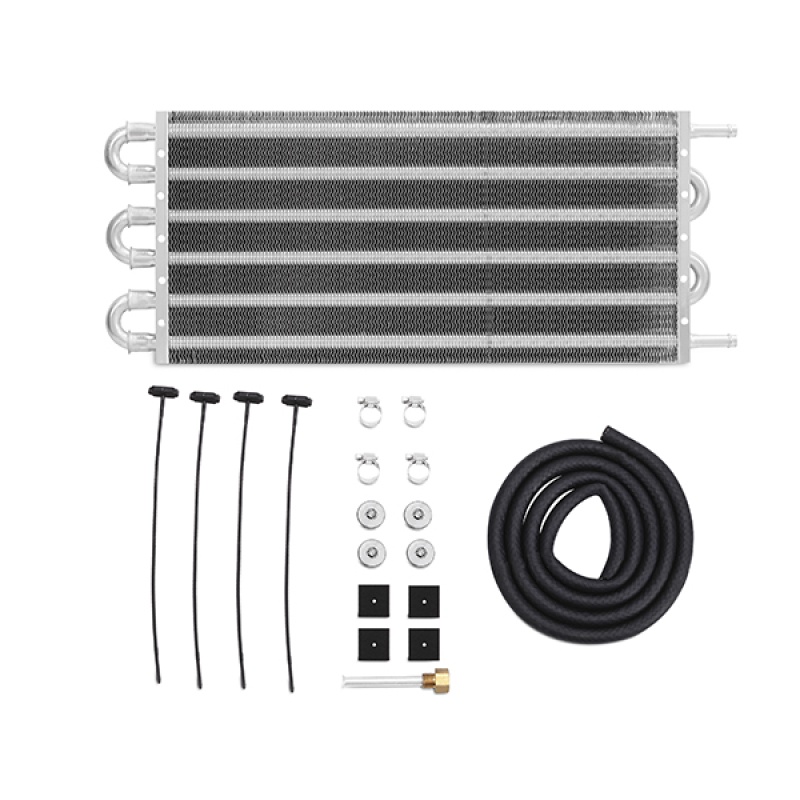
Mishimoto Universal Transmission Fluid Cooler - 12in x 7.5in x .75in
Keep high fluid temperatures at bay with a Mishimoto Universal Transmission Fluid Cooler! This cooler features a highly efficient 15" x 7.5" x 0.75" tube-and-fin core that promotes dramatic temperature drops. Mishimoto universal fluid coolers are applicable for use with transmission fluid, engine oil, power steering fluid, and a variety of other automotive fluids. This ready-to-install kit includes 5 ft of durable rubber hose, a universal mounting kit, and four worm-gear clamps for secure connections. The universal mounting kit provides installation flexibility to fit any application. This cooler utilizes 3/8" push-on fittings, perfect as a replacement for a damaged stock cooler, or as an upgrade to a vehicle not equipped with a liquid-to-air cooler. As with all our products, this fluid cooler includes the Mishimoto Lifetime Warranty, ensuring superior product quality and craftsmanship. Mishimoto Universal Transmission Fluid Cooler, 15in x 7.5in x 0.75in Universal Fitment
Brand: Mishimoto
Category: Vehicles & Parts > Vehicle Parts & Accessories > Motor Vehicle Parts > Motor Vehicle Engine Oil Circulation > Oil Coolers